New York State Route 23

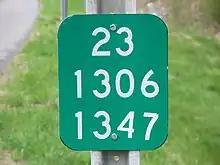
A reference marker on NY 23 near Catskill. This marker has the identical information as the one used by New York commercial maps in the 1970s and 1980s to illustrate their presence.

When the first set of posted routes in New York were assigned in 1924, the Oneonta–Grand Gorge segment of legislative Route 5 and all of Route 47 became part of NY 23, which continued east from Catskill to the Massachusetts state line southwest of Great Barrington, Massachusetts. It initially overlapped with NY 10 (later US 9W) northward along modern NY 385 to Athens, where it crossed the Hudson River via a ferry to Hudson. It continued east from Hudson on what is now NY 23B to Claverack, where it joined its modern alignment to Massachusetts. NY 23 was extended westward to NY 12 in Norwich in the mid-1920s. In the 1930 renumbering of state highways in New York, NY 23 was extended west along a previously unnumbered roadway to NY 26 in northwest Chenango County. From Norwich to North Pharsalia, NY 23 followed its modern alignment; between North Pharsalia and NY 26, NY 23 was routed on modern CR 42.